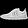
Label: Sneaker